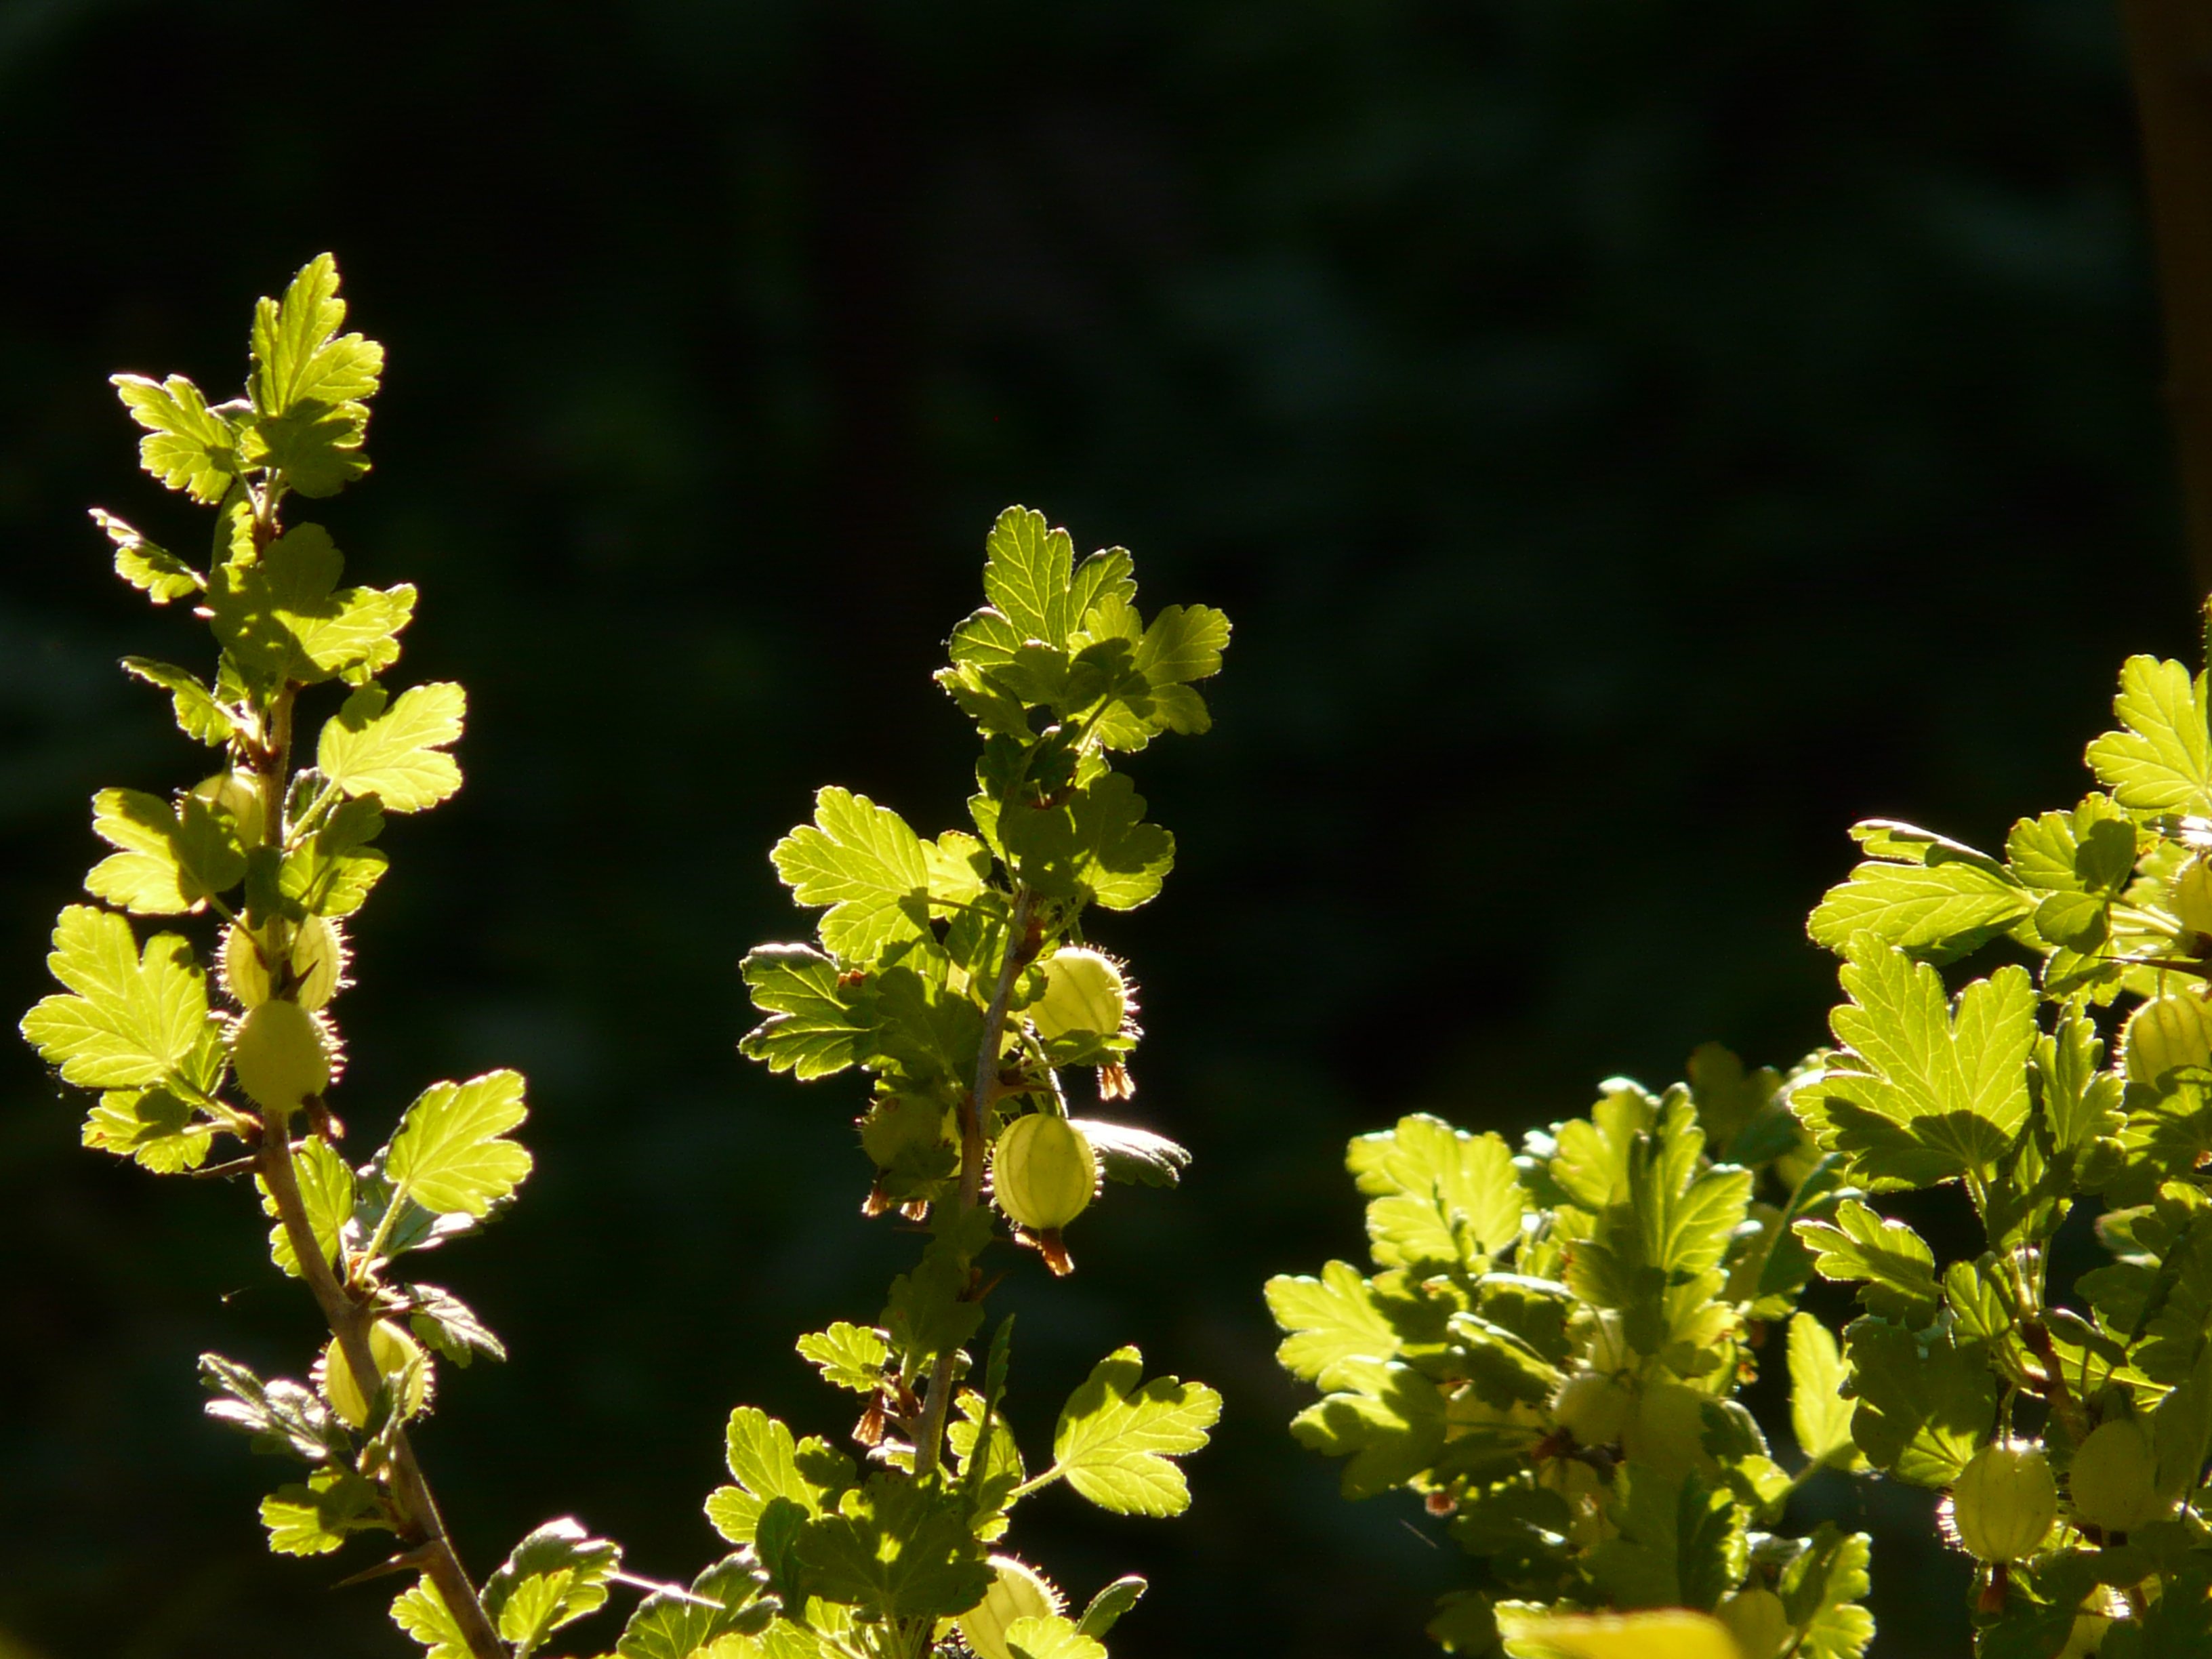
tree, blossom, plant, fruit, berry, leaf, flower, bush, food, green, herb, produce, vegetable, botany, yellow, flora, rapeseed, wildflower, shrub, soft fruit, mustard, brassica, back light, macro photography, gooseberry, flowering plant, maidenhair tree, verbascum, land plant, mustard plant, cake filling